Fosen

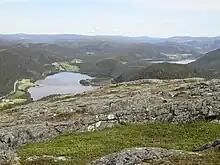
Fosen landscape view; Åfjord.

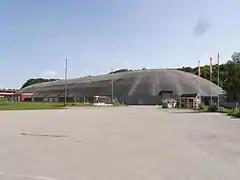
Fosenhallen, indoor speed skating rink in Botngård

Fosen is a traditional district in coastal Trøndelag county, Norway. The district consists of the municipalities Osen, Åfjord, Ørland, Indre Fosen, Orkland, Heim, Hitra, and Frøya.